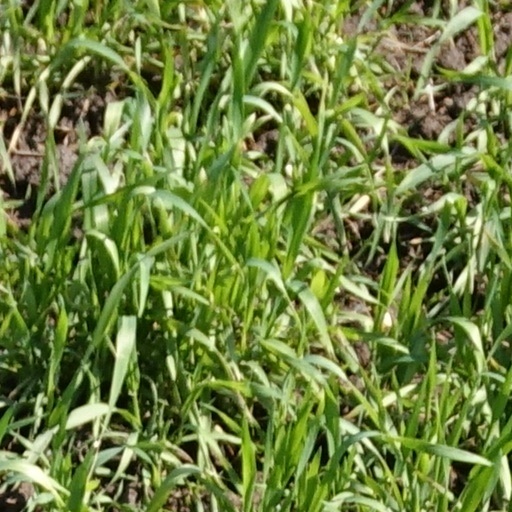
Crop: wheat